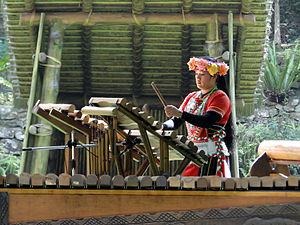
Jeune fille jouant d'un instrument au Pestle Music Theater du Village de la culture aborigène de Formose à Taiwan